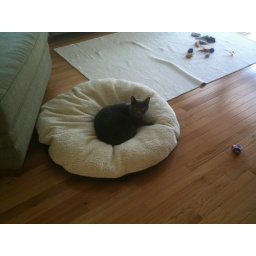
pacey takes over the round dog bed too